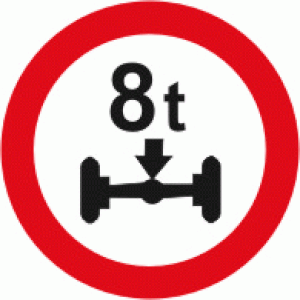
Diagramme de la signalisation routière luxembourgeoise